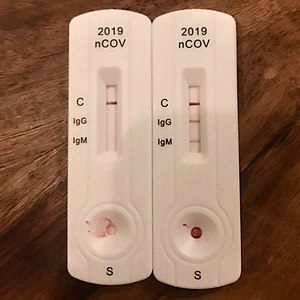
Point-of-care-testning
Point-of-care-testkit ('POCT')